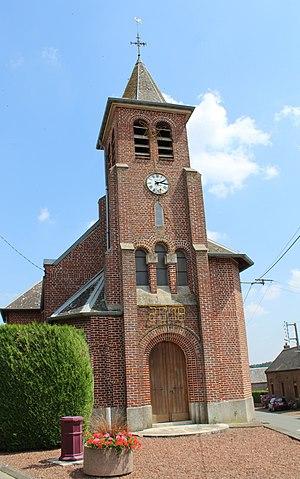
Hameau de La Terrière
Vendhuile est une commune française située dans le département de l'Aisne, en région Hauts-de-France.
Honnecourt-sur-Escaut est une commune française située dans le département du Nord, en région Hauts-de-France.